Helmet for My Pillow

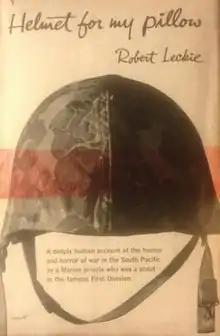
First edition

Helmet for My Pillow is the personal narrative written by World War II United States Marine Corps veteran, author, and military historian Robert Leckie. First published in 1957, the story begins with Leckie's enlisting in the United States Marines shortly after the 1941 attack on Pearl Harbor.